Magnus Carlsen

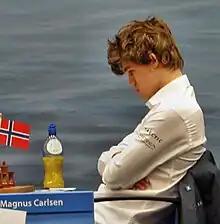
Carlsen at the 74th Tata Steel Chess Tournament in 2012

On 5 November, Carlsen withdrew from the 2011 Candidates Tournament, having qualified as the highest rated challenger, citing dissatisfaction with the World Championship cycle format.